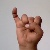
The image shows a hand gesture representing the letter 'I' in Indian Sign Language.